Torre de Piedra

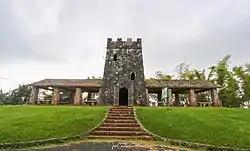
Torre de Piedra, 2018

The Santa Ana Observation Tower (Spanish: "Torre de observación de Santa Ana"), better known as the Stone Tower ("La Torre de Piedra"), is an approximately 30 feet tall observation tower located at the summit of "Monte del Estado", Santa Ana Peak, at the boundary between the municipalities of San Germán and Maricao, within the Maricao State Forest in southwestern Puerto Rico.